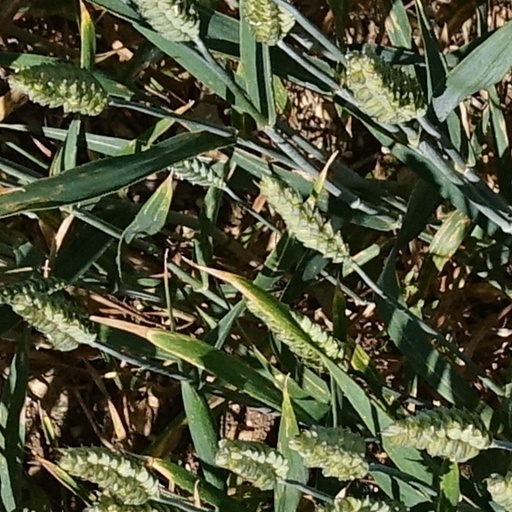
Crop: wheat